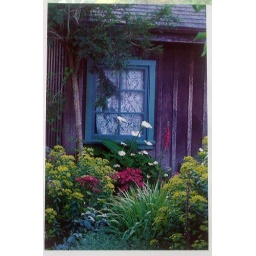
I don't know that this many plants near the small house would be right, but possibly.